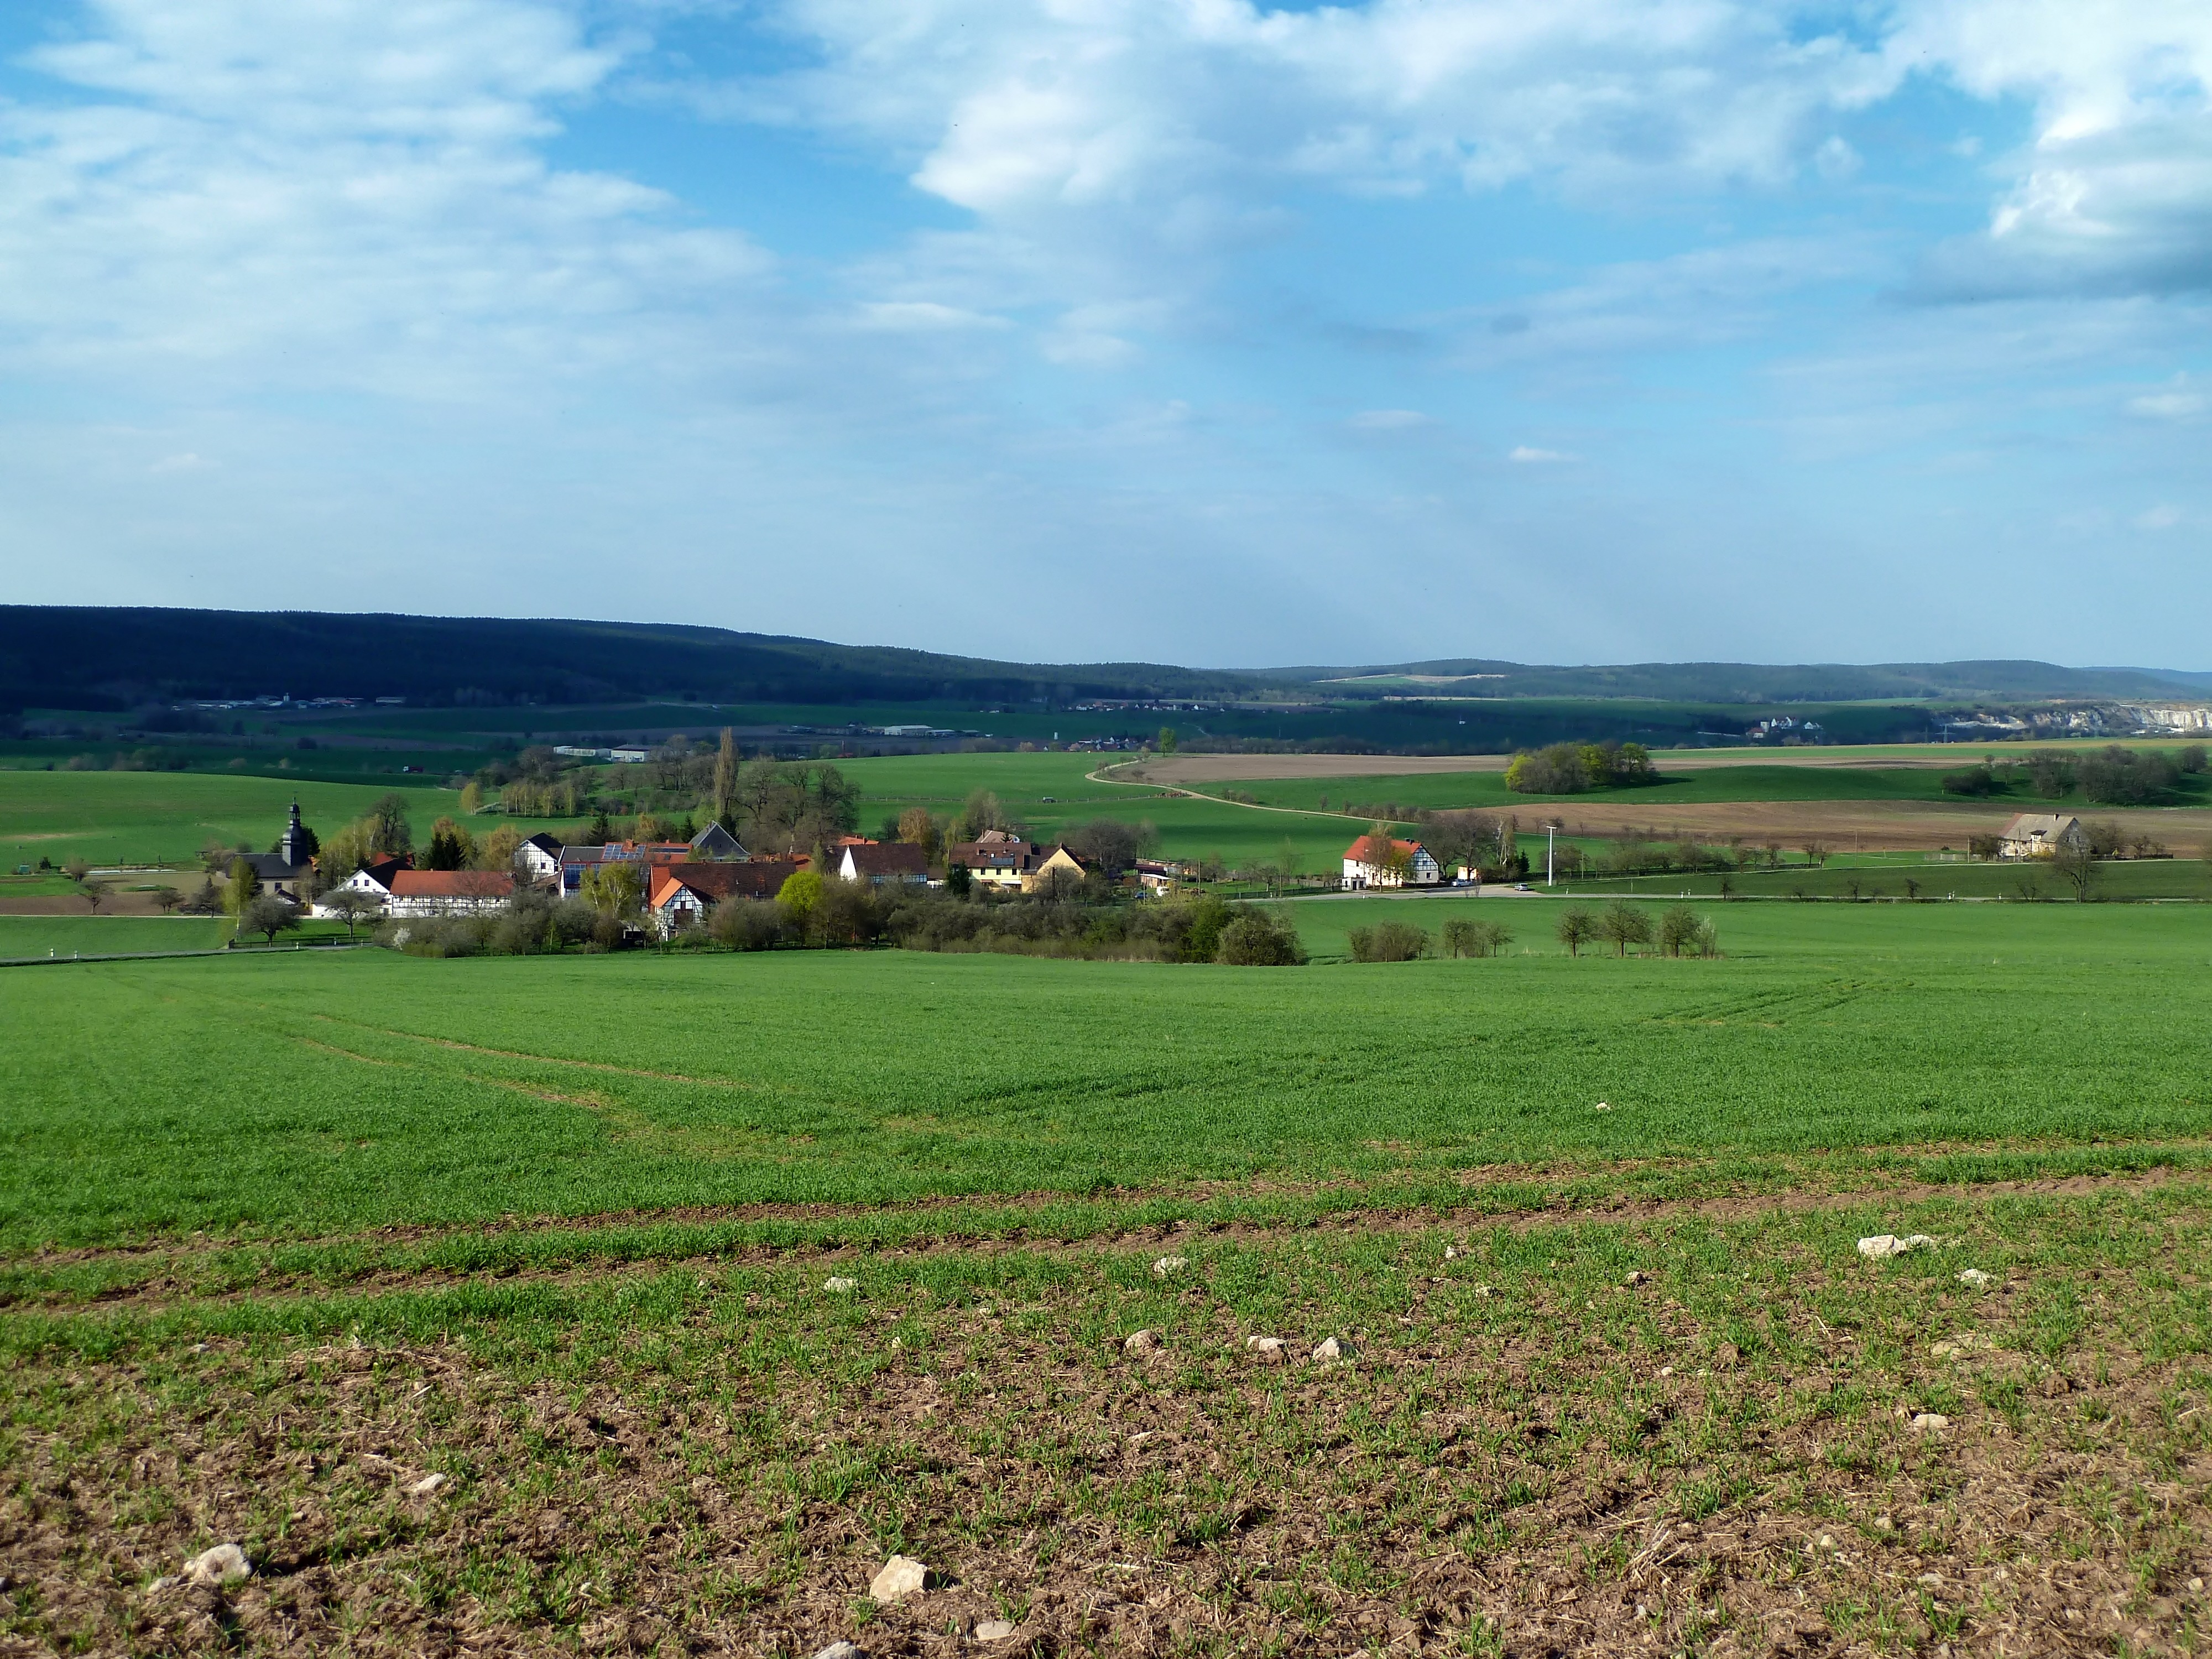
landscape, nature, grass, horizon, mountain, cloud, sky, field, farm, meadow, prairie, countryside, hill, valley, summer, village, spring, scenic, pasture, agriculture, highland, plain, trees, outside, fields, grassland, plateau, germany, rural area, paddy field, mountainous landforms, krolpa